Sky position (RA, Dec in degrees): 203.918, 22.211
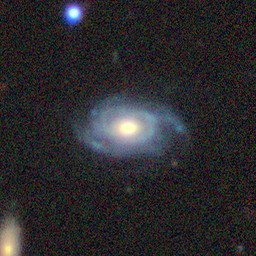
Galaxy morphology: Unbarred Loose Spiral Galaxies